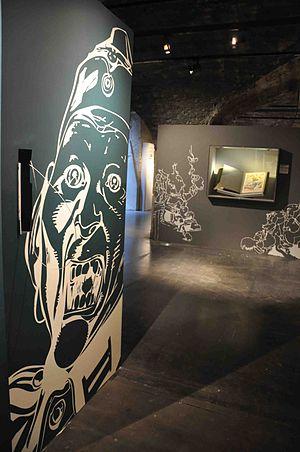
Traits résistants. Transfert de l'histoire cas de conscience qui introduisait la partie sur la lutte armée
Traits résistants. La Résistance dans les bandes dessinées de 1944 à nos jours est une exposition sur la mémoire de la résistance à travers les bandes dessinées, présentée au Centre d'Histoire de la Résistance et de la déportation de Lyon qui a eu lieu du 31 mars 2011 à la fin septembre 2011. Cette exposition est à l'origine du collectif Vivre libre ou mourir, album publié aux Éditions Le Lombard en septembre 2011.